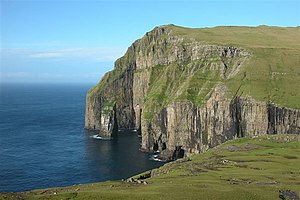
Sandvík / Billeder fra Sandvík
Sandvík 113 indb. er en færøsk bygd på østkysten af det nordlige Suðuroy og ligger i Hvalba kommune. Navnet fortæller, at den ligger ved en sandstrand. En 1,4 kilometer lang tunnel til Hvalba forbinder bygden med det øvrige Suðuroy.